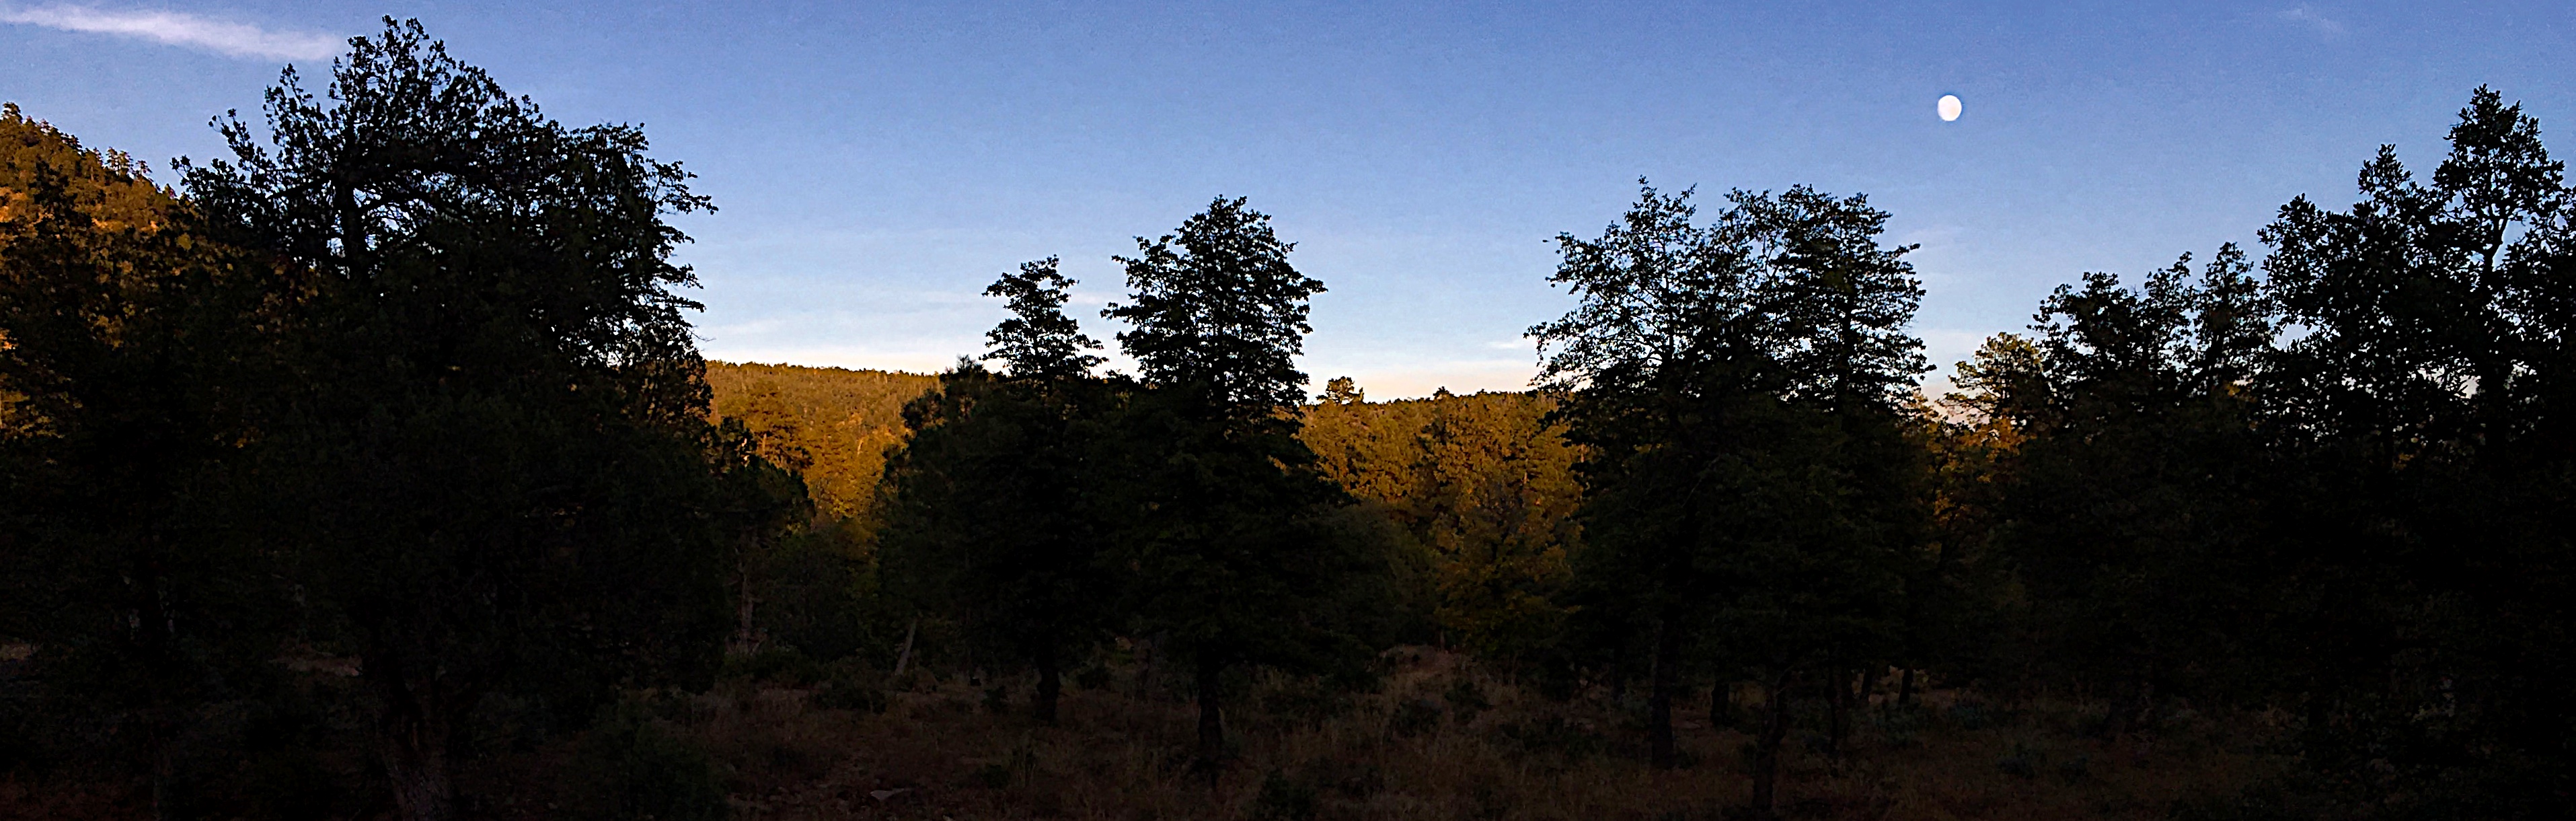
landscape, tree, nature, forest, wilderness, mountain, plant, sunset, sunlight, morning, leaf, dawn, dusk, evening, autumn, moon, season, woodland, habitat, mogollonrim, ecosystem, natural environment, atmospheric phenomenon, woody plant